FC Tom Tomsk

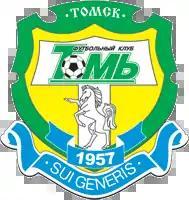
Previous logo, used until 2007

Following the promotion, the team acquired a significant set of new players including Sergei Zhukov, Andrei Talalaev and Mikhail Murashov to help keep the team in the First Division. However, Tomsk suffered a blow when their newly privatised sponsor, Eastern Oil Company (VNK) pulled out of the team and left them with no sponsor. At this point, advancement was a pipe dream with survival in the tougher division becoming a priority. It was at this point that the team also had to upgrade their stadium to new standards of the league.